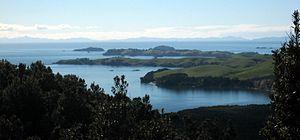
L'île Motutapu est une île volcanique dans le golfe de Hauraki près d'Auckland, en Nouvelle-Zélande.